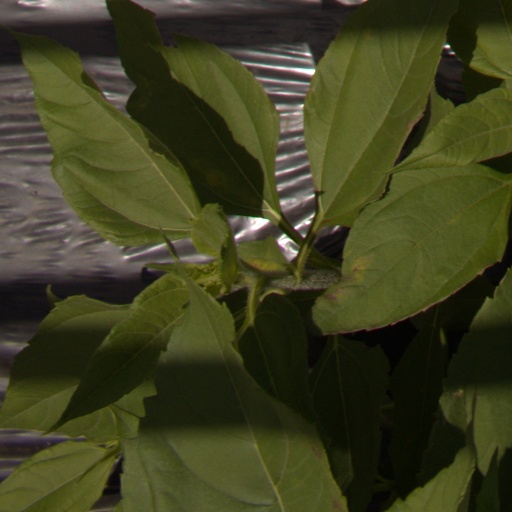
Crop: Jerusalem artichoke